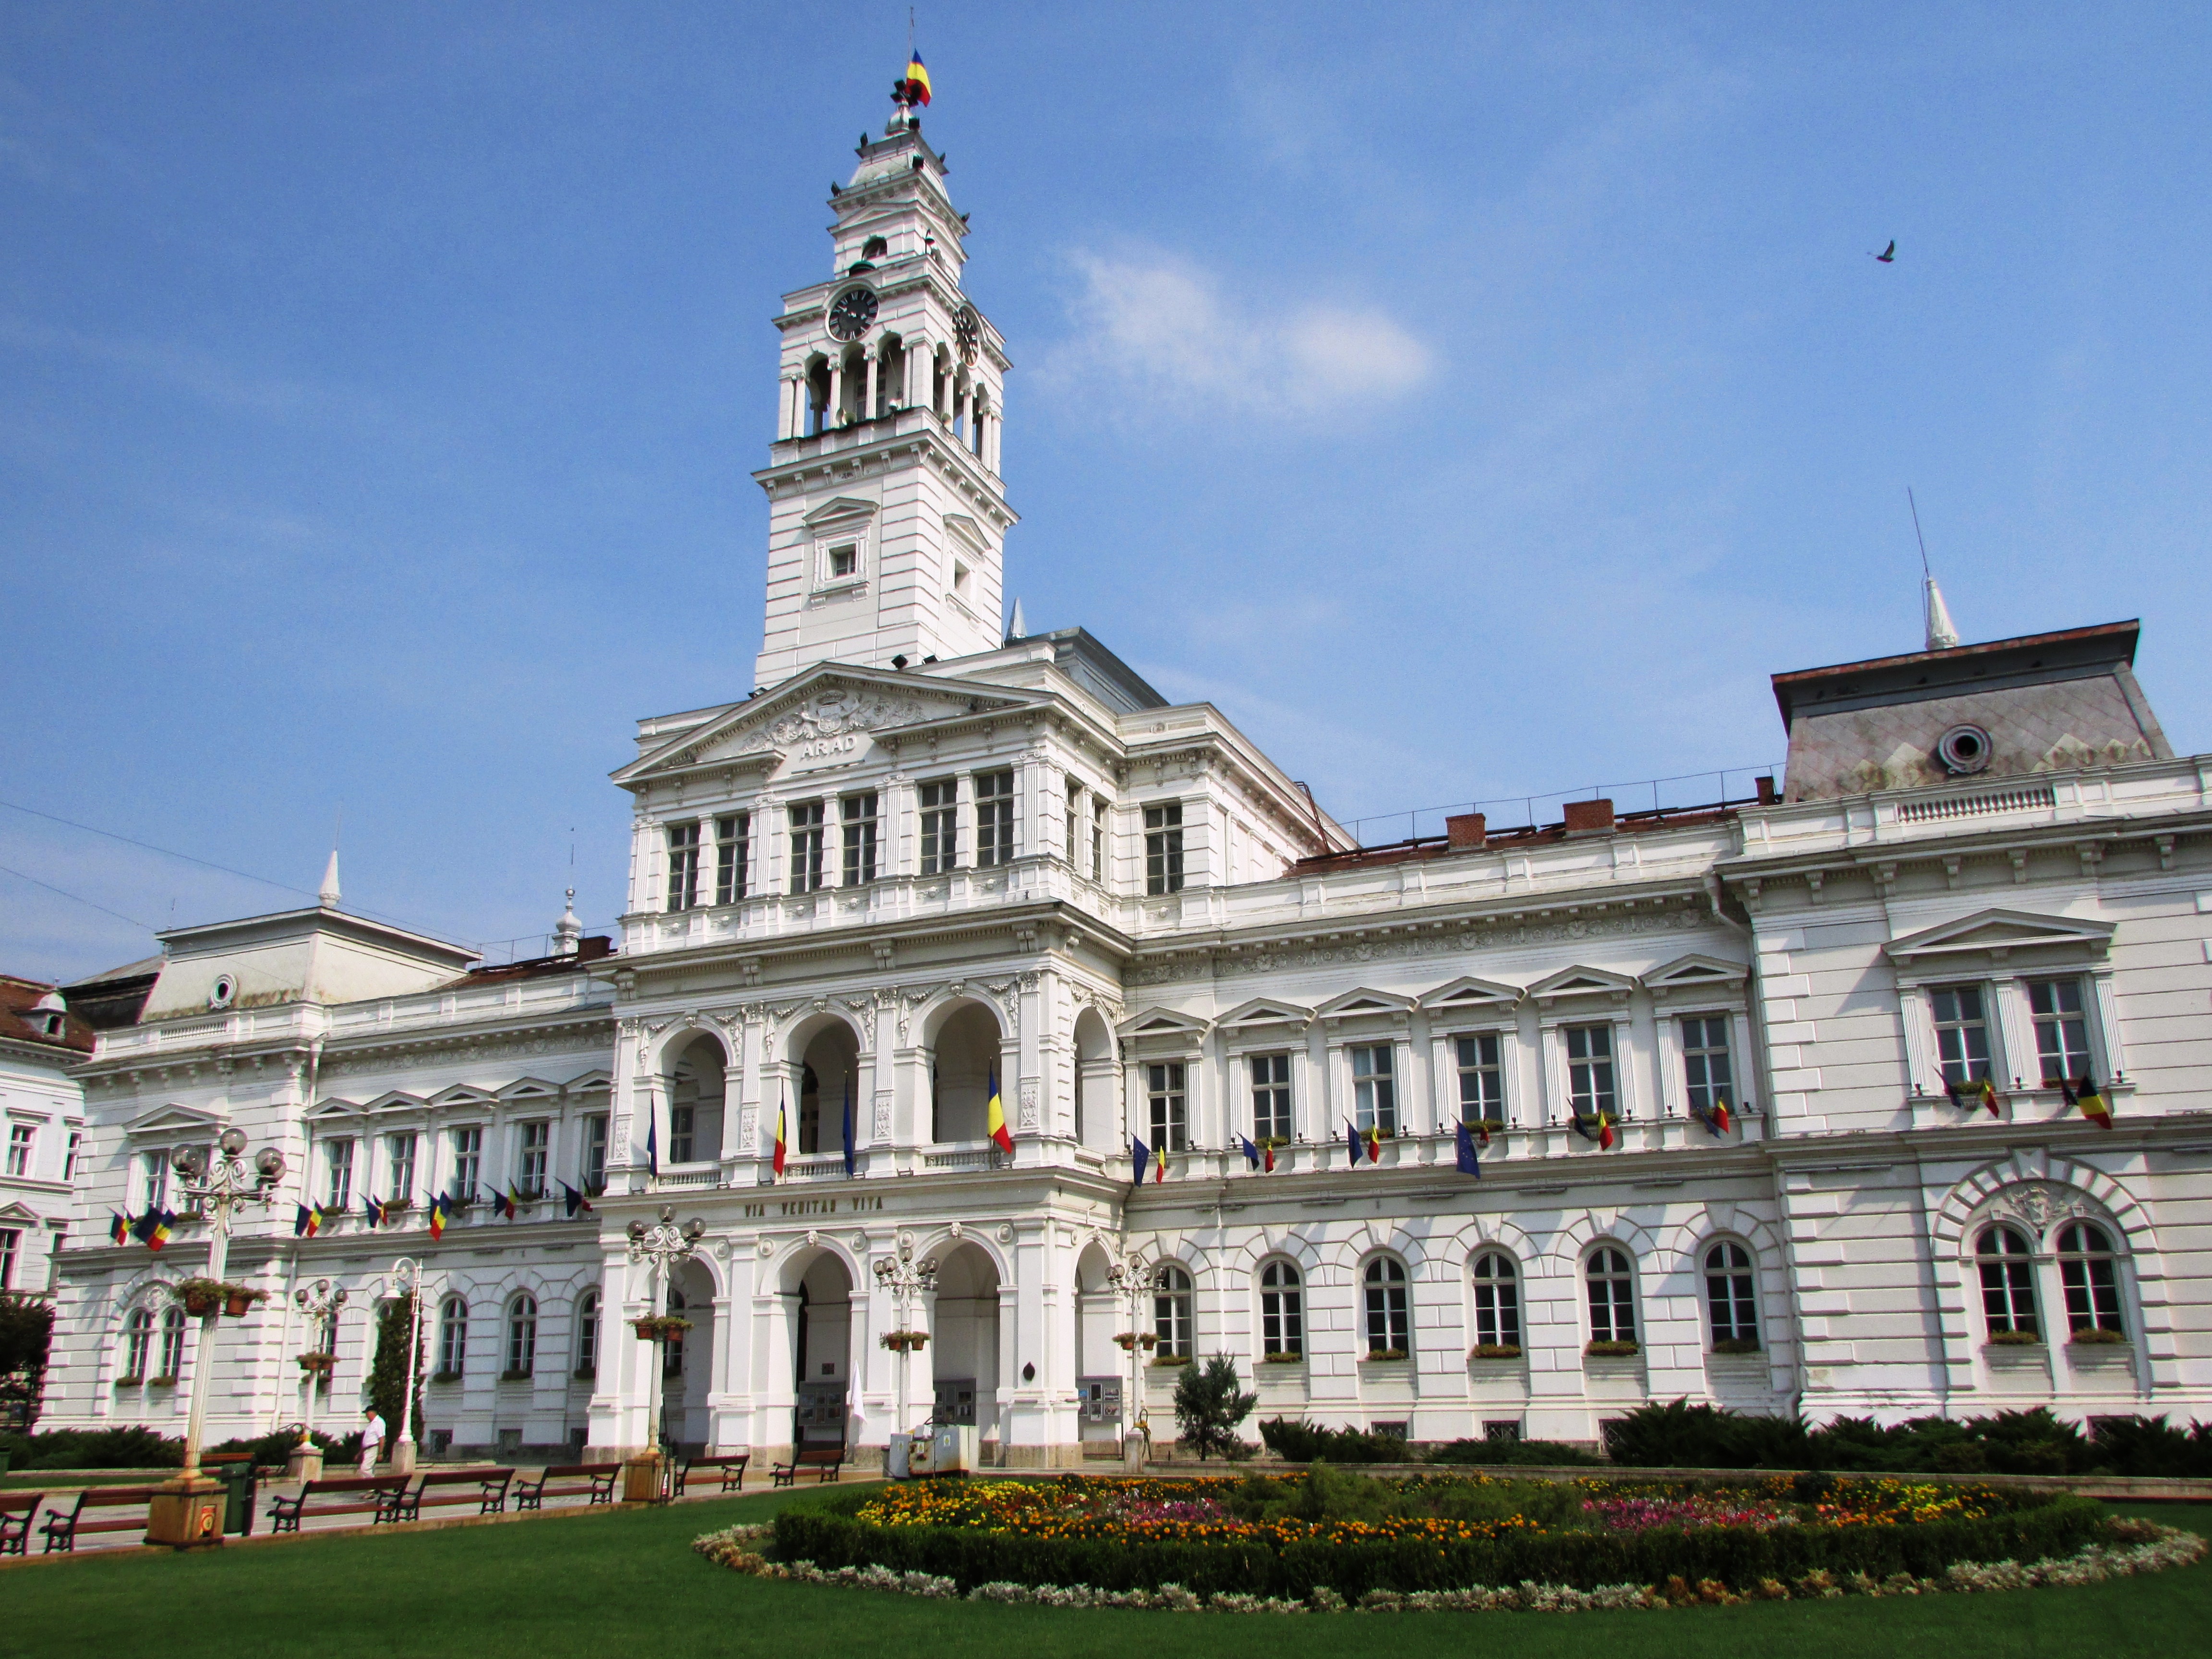
architecture, white, mansion, building, chateau, palace, old, monument, landmark, facade, historic, monastery, center, estate, courthouse, transylvania, manor house, tours, stately home, classical architecture, historic site, arad, the mayor's office